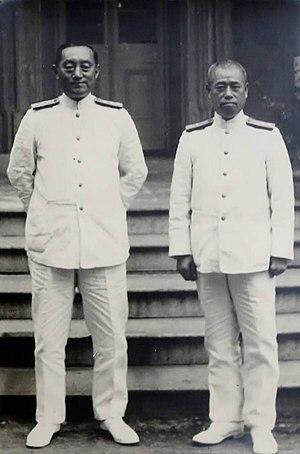
Isoroku Yamamoto, né le 4 avril 1884 à Nagaoka et mort le 18 avril 1943 aux Îles Salomon, est un militaire japonais, amiral de la Marine impériale japonaise. Personnalité marquante de la Seconde Guerre mondiale, il a commandé les forces navales japonaises pendant la première partie de la guerre du Pacifique. Il a notamment organisé et dirigé l'attaque surprise contre Pearl Harbor.